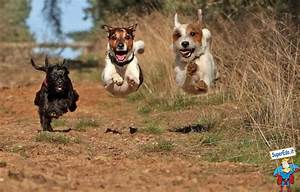
Label: cane